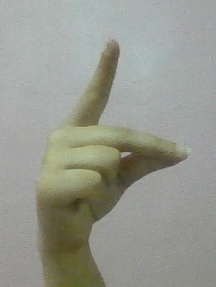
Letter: ta